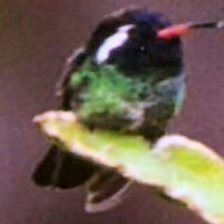
Species: WHITE EARED HUMMINGBIRD
Scientific name: BASILINNA LEUCOTIS
ImageNet parent category: hummingbird